Leylak (film)

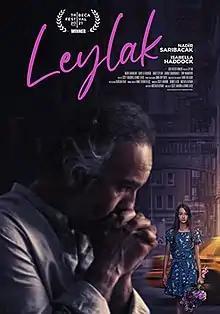
Official film poster

Leylak is a 2021 short drama film directed by Scott Aharoni and Dennis Latos and starring Nadir Sarıbacak. The film was written by Mustafa Kaymak. "Leylak" was shot and edited during the COVID-19 pandemic, in which the film is set. Actor Colman Domingo serves as an executive producer.